Bemidbar (parashah)

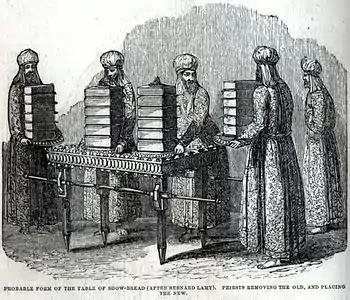
Priests replacing the showbread, the table for which was the responsibility of the Kohathites (19th-century illustration)

A midrash taught that the Levites camped on the four sides of the Tabernacle in accordance with their duties. The midrash explained that from the west came snow, hail, cold, and heat, and thus God placed the Gershonites on the west, as Numbers 3:25 indicates that their service was "the tent, the covering thereof, and the screen for the door of the tent of meeting," which could shield against snow, hail, cold, and heat. The midrash explained that from the south came the dew and rain that bring blessing to the world, and there God placed the Kohathites, who bore the ark that carried the Torah, for as Leviticus 26:3–4 and 15–19 teach, the rains depend on the observance of the Torah. The midrash explained that from the north came darkness, and thus the Merarites camped there, as Numbers 4:31 indicates that their service was the carrying of wood ("the boards of the tabernacle, and the bars thereof, and the pillars thereof, and the sockets thereof") which Jeremiah 10:8 teaches counteract idolatrous influences when it says, "The chastisement of vanities is wood." And the midrash explained that from the east comes light, and thus Moses, Aaron, and his sons camped there, because they were scholars and men of pious deeds, bringing atonement by their prayer and sacrifices.